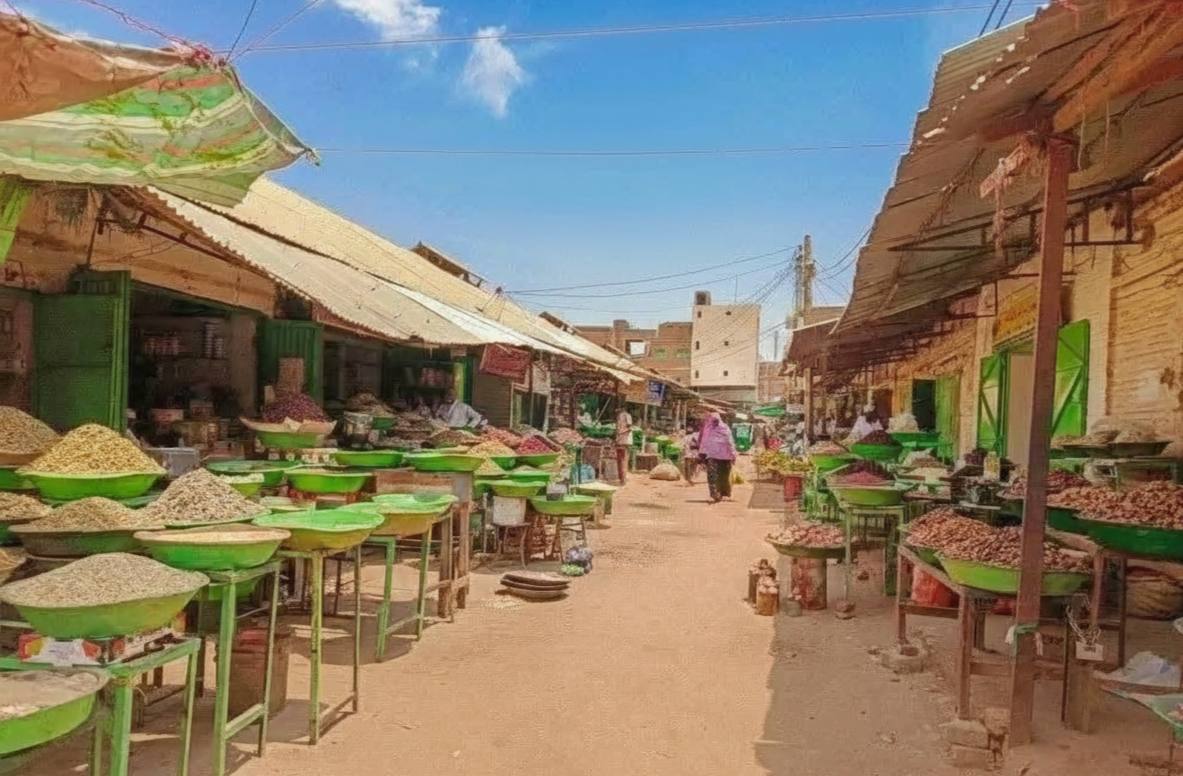
الوصف بالفصحى: شارع في السوق تصطف على جانبيه متاجر للتوابل والبقوليات
الوصف بالعامية السودانية: شارع في سوق فيهو دكاكين بتاعت بهارات وبقوليات بالجهتين
التصنيف: Marketplaces